Billy TK

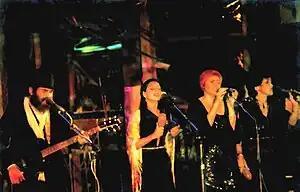
Billy TK on stage at Nambassa in 1981.

As a child, Billy TK lived in Bunnythorpe, a small town near Palmerston North, New Zealand. His surname of Te Kahika was abbreviated to 'TK' by Pākehā teachers. He was inspired to learn guitar by listening to construction workers working on nearby hydroelectric dams. He began playing guitar at an early age, and was surrounded by talented young musicians during his family's frequent visits to Rātana Pā, who helped fulfill his lust for improving his skills on his instrument. He played gigs for friends and family during his high school years, and once he had finished school, he set to build his own band.